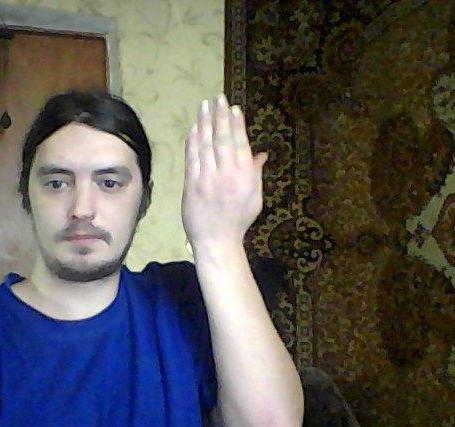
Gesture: stop_inverted